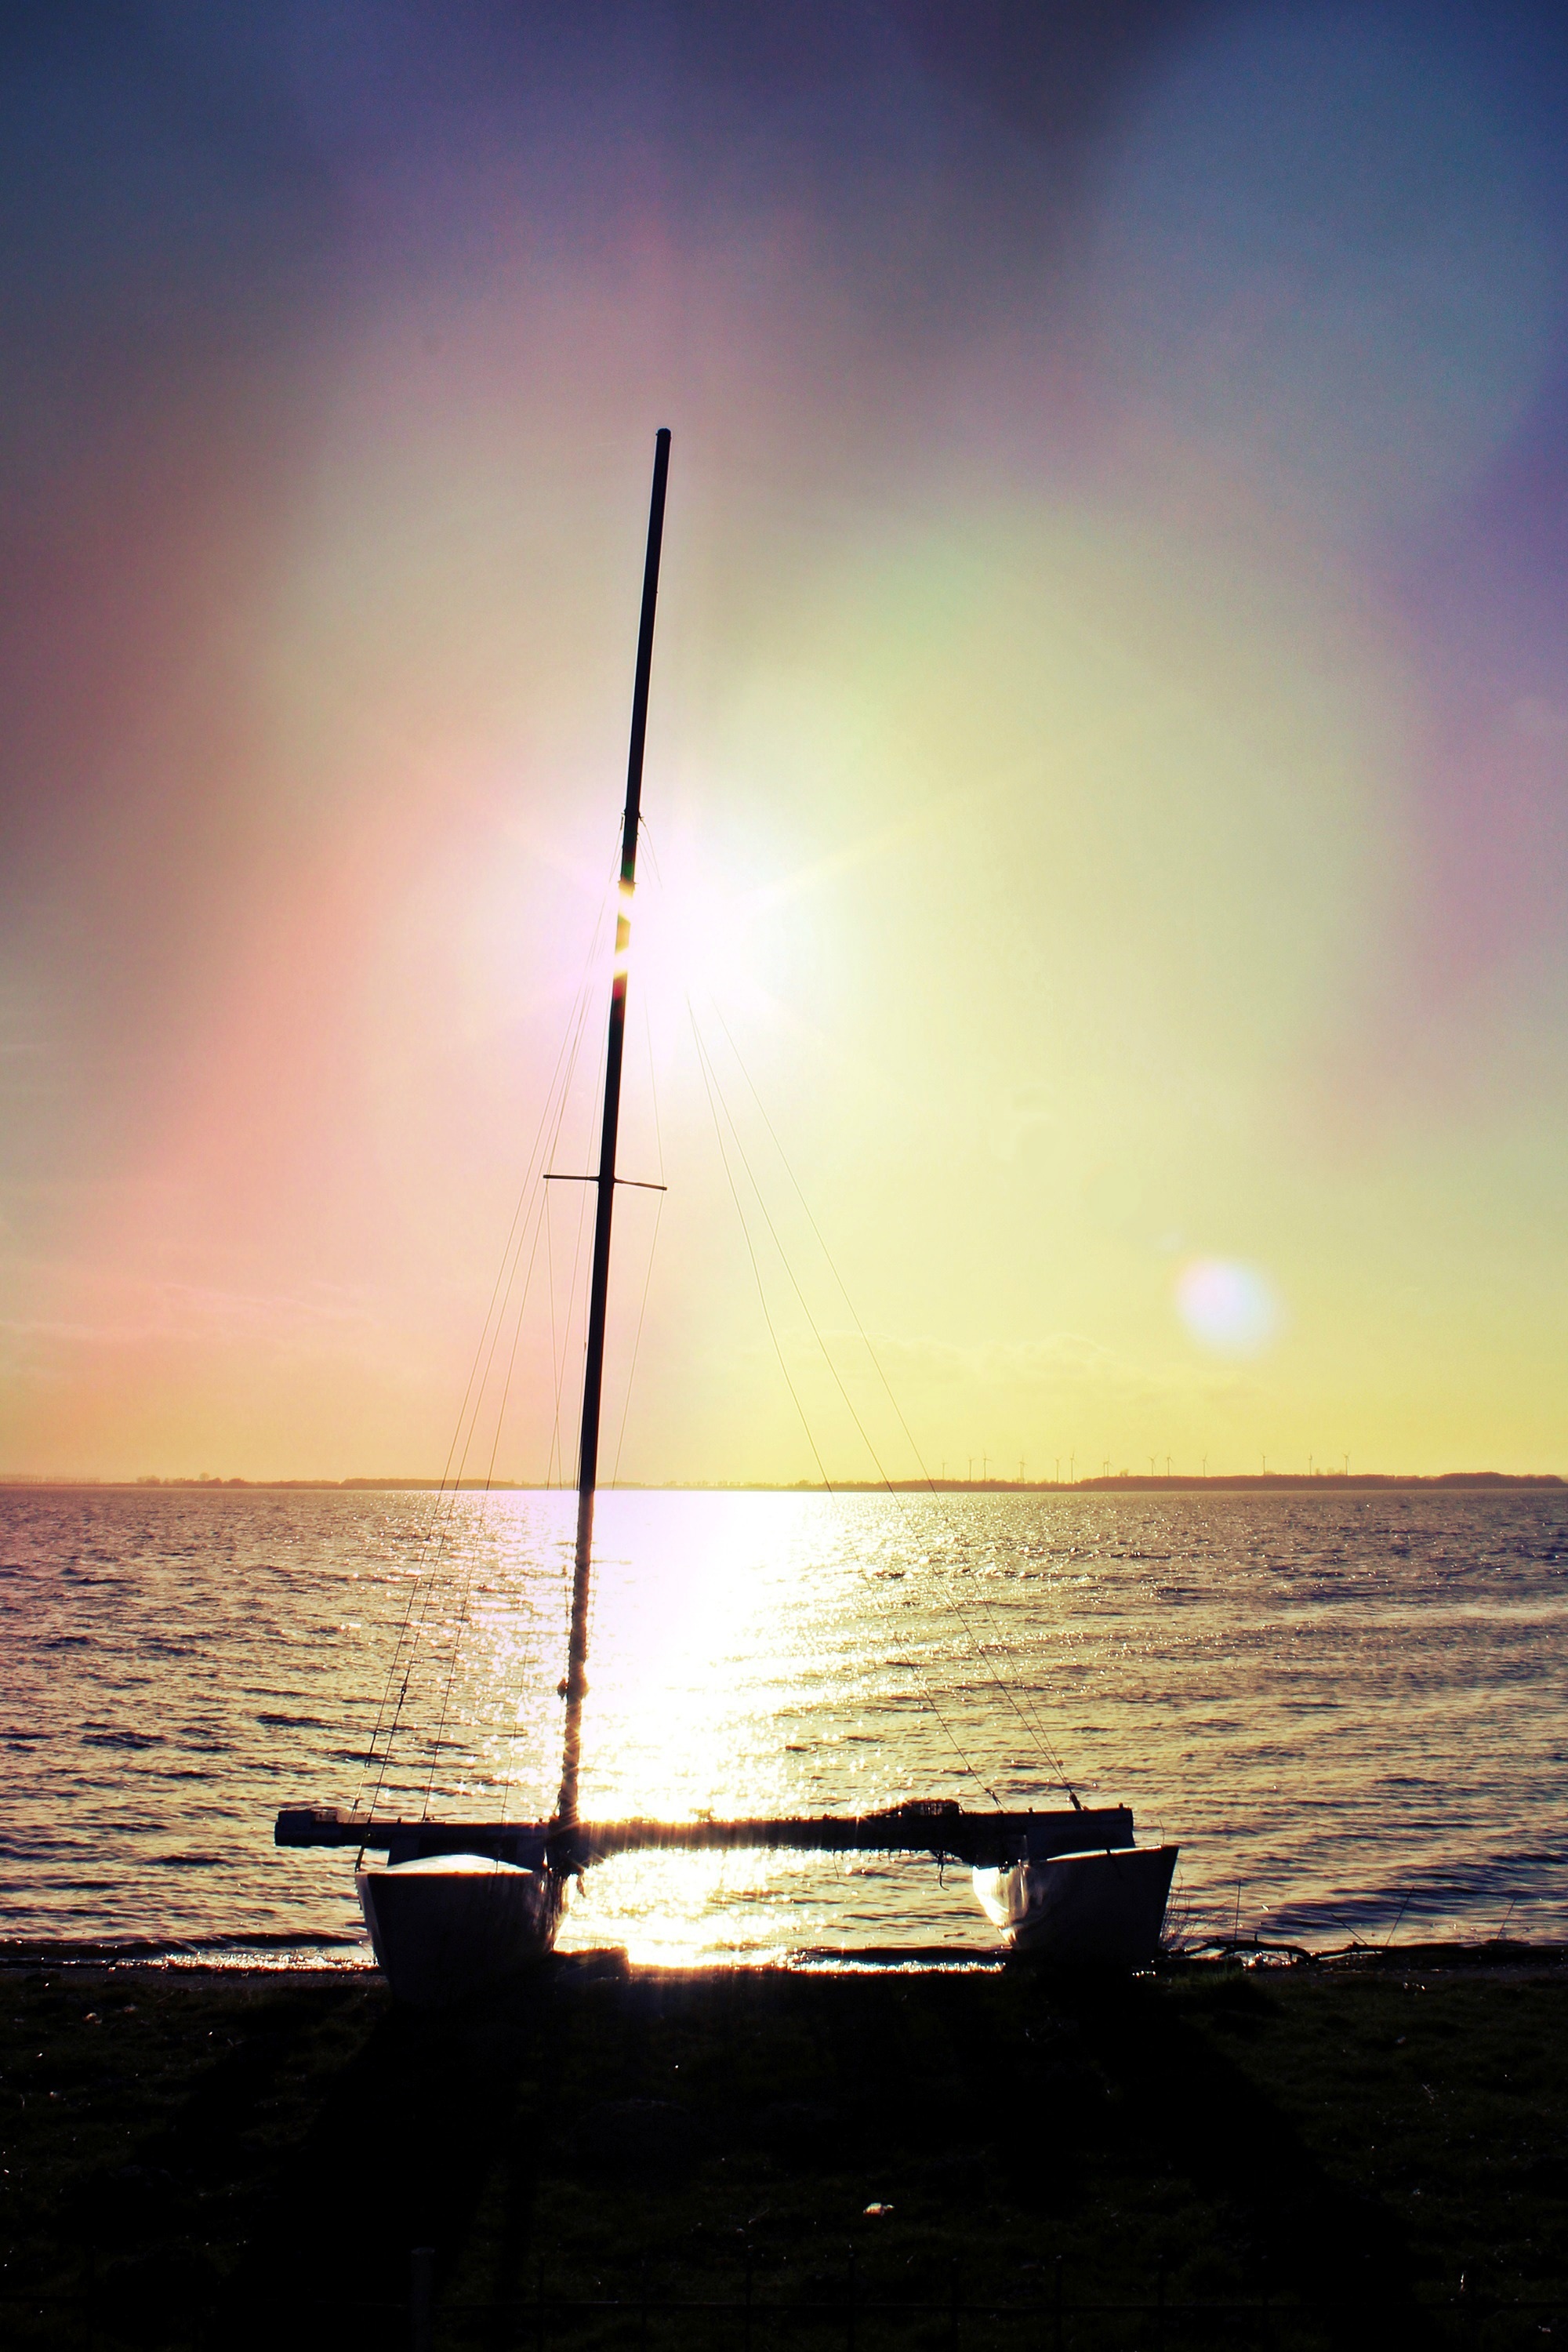
beach, sea, coast, water, ocean, horizon, winter, light, bokeh, cloud, sky, sun, sunrise, sunset, sunlight, morning, wave, lake, wind, dawn, atmosphere, dusk, boot, evening, reflection, tower, mast, rest, hull, waters, catamaran, astronomical object